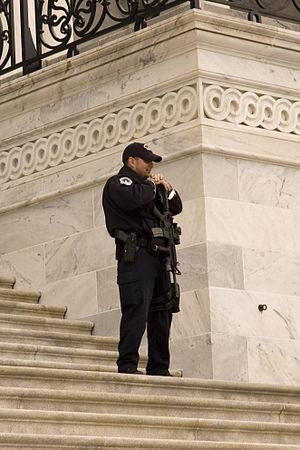
Le Capitole des États-Unis est le bâtiment qui sert de siège au Congrès, le pouvoir législatif des États-Unis. Il est situé dans la capitale fédérale, Washington, D.C. La construction de style néoclassique commence en 1793 et s'achève en 1812. Il est constitué d'un dôme et de deux ailes. L’aile nord est le siège du Sénat et l’aile sud est celle de la Chambre des représentants.